Chiral drugs

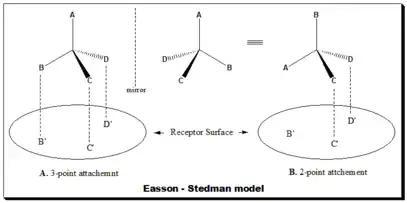
Easson-Stedman model

For many years scientists in drug development have been blind to the three-dimensional consequences of stereochemistry, chiefly due to the lack of technology for making enantioselective investigations. Besides the thalidomide tragedy, another event that raised the importance of issues of stereochemistry in drug research and development was the publication of a manuscript in 1984 entitled, "Stereochemistry, a basis of sophisticated nonsense in pharmacokinetics and clinical pharmacology" by Ariëns. This article, and the series of articles that followed, criticized the practice of conducting pharmacokinetic and pharmacodynamic studies on racemic drugs and ignoring the separate contributions of the individual enantiomers. These papers have served to crystallize some of the important issues surrounding racemic drugs and stimulated much discussion in industry, government and academia.